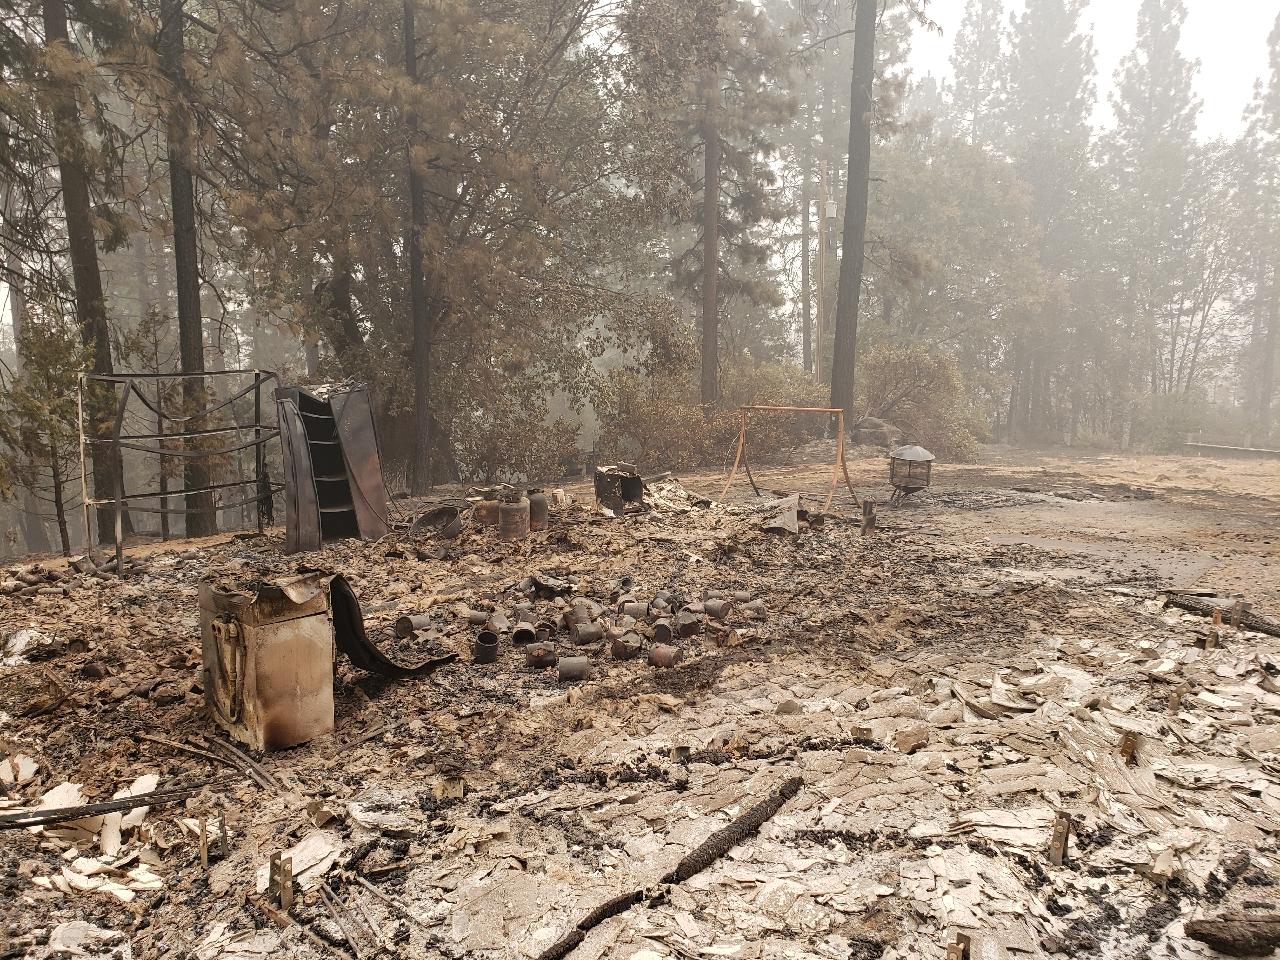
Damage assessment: destroyed